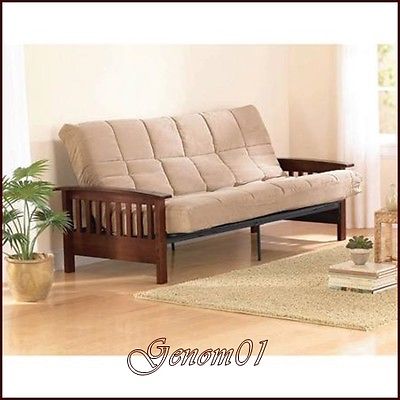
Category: sofa